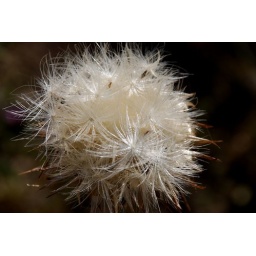
plant around the lake genezareth